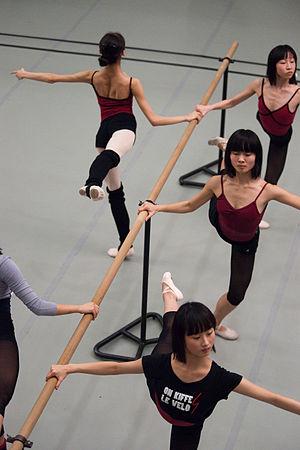
"Le Prix de Lausanne est un concours international pour jeunes danseurs créé le 19 janvier 1973 à Lausanne, en Suisse. Il a lieu chaque année en janvier-février et est considéré comme le ""meilleur concours de ballet du monde"".